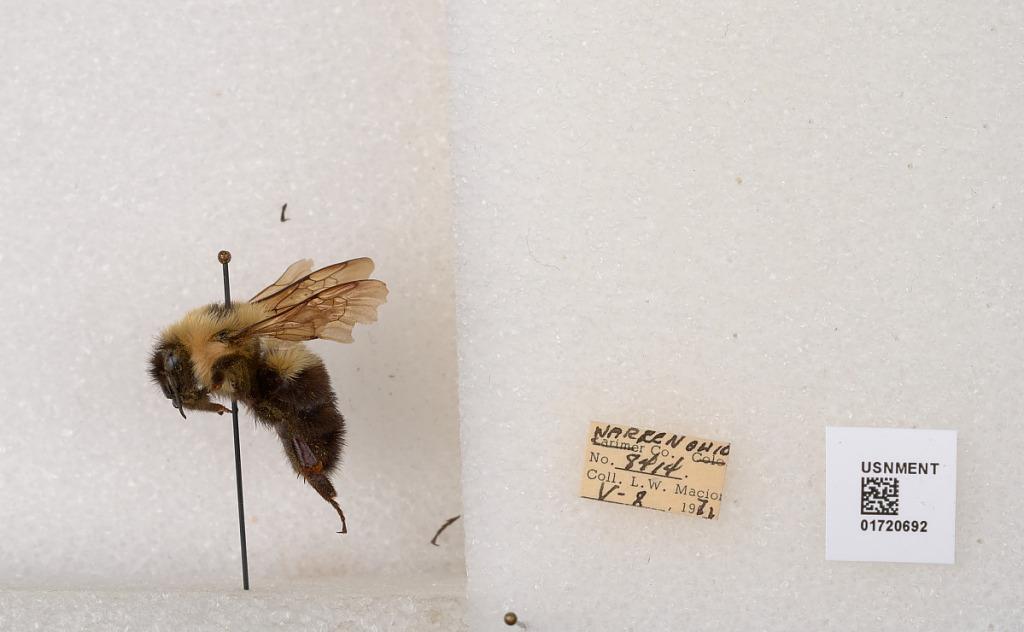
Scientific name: Bombus bimaculatus Cresson
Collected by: L. Macior
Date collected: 1971-5-8
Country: United States
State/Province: Ohio
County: Warren
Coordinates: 39.4276, -84.1668